E. K. Nayanar

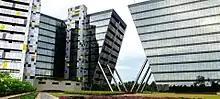
Technopark, Trivandrum

Nayanar visited the Apple facility in the Silicon Valley, United States in 1989. This led to form Techopark, India's first IT park and still remains the largest in India. Nayanar laid the foundation stone on 1990. Technopark came into being on 28 July 1990, after it was registered under the Travancore Cochin Scientific and Charitable Societies Act. As of 2020, the IT park employs 70,000 people and provide indirect employment to lakhs.